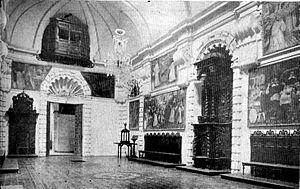
L'université nationale principale de San Marcos est une université publique située dans la ville de Lima, au Pérou. Au niveau national, étant la première université créée dans le pays, elle est considérée comme l’institution d’enseignement la plus importante, la plus reconnue et la plus représentative. Sur le plan continental, elle est la première officiellement créée par Real Cédula, la plus longtemps en fonctionnement continu depuis sa fondation, et est donc reconnue comme "la plus ancienne université d'Amérique". Située à l'origine dans les le cloître et le couvent du Rosaire de l'Ordre des Dominicains - actuelle basilique et couvent de Saint-Dominique - jusqu'en 1548, sa fondation officielle a été lancée par Fray Tomás de San Martín et s'est achevée le 12 mai 1551 avec le décret de l'empereur Charles Ier d'Espagne et du Saint Empire romain germanique, en 1571, acquiert le degré de droit pontifical octroyé par le pape Pie V et finit par être nommé "Université royale et pontificale de la Cité des rois de Lima".